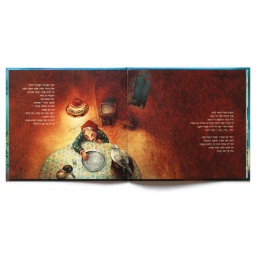
semi white pigeon over jerusalem